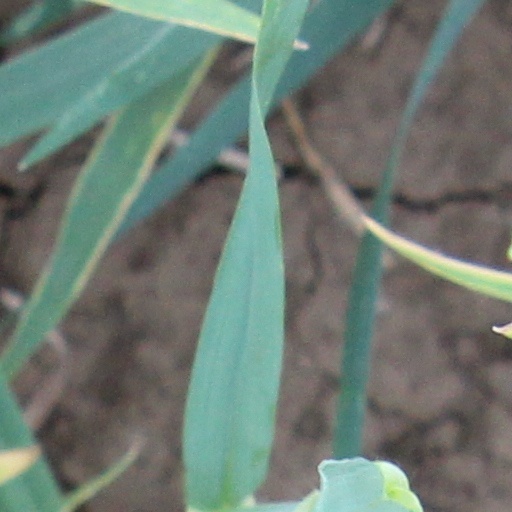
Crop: wheat